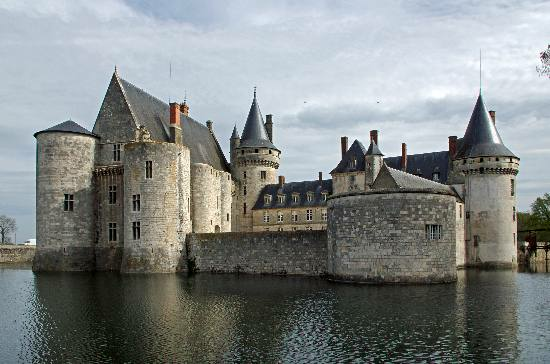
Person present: No